Hungo Pavi

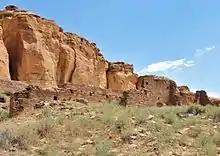
Hungo Pavi

Hungo Pavi is an Ancestral Puebloan great house and archaeological site located in Chaco Canyon, northwestern New Mexico, United States. A set of ruins located just 1 mile (2 km) from the ruins of Una Vida, Hungo Pavi measured in circumference. Initial explorations revealed 72 ground-level rooms, with structures reaching four stories in height. One large circular kiva has been identified. Its ruins now lie within Chaco Culture National Historical Park.